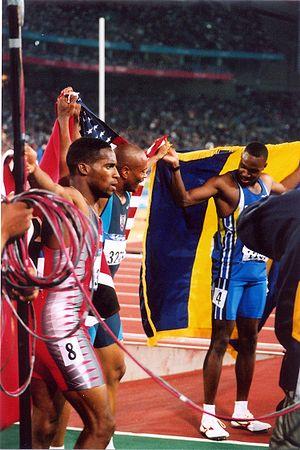
Trinité-et-Tobago, en forme longue la république de Trinité-et-Tobago, en anglais : Republic of Trinidad and Tobago, est un État insulaire des Caraïbes situé dans la mer des Caraïbes, au large du Venezuela.
Maurice Greene, né le 23 juillet 1974 à Kansas City, est un athlète américain spécialiste des épreuves de sprint.